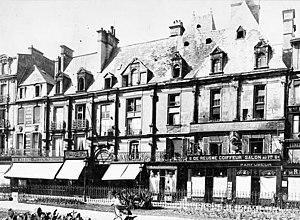
Façade de l'hôtel d'Escoville sur la place Saint-Pierre au début du XXe siècle.
L'hôtel d’Escoville est un hôtel particulier construit sur la place Saint-Pierre, dans le centre-ville ancien de Caen, dans les années 1530 et reconstruit après la Seconde Guerre mondiale. Il a pu être appelé également par le passé hôtel de Valois, hôtel d'Écoville, hôtel de Matignon ou hôtel du Grand Cheval. C'est le plus bel exemple de l'architecture Renaissance à Caen.
Jean-Eugène Durand est un photographe français, spécialisé dans les clichés de monuments historiques.